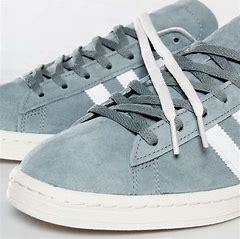
Brand: Adidas
Model: Campus 80S